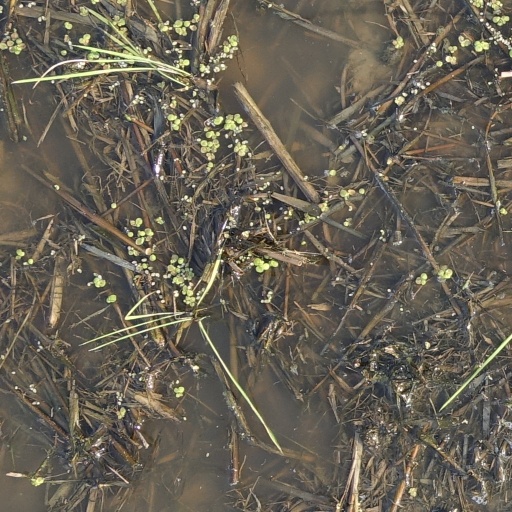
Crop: rice